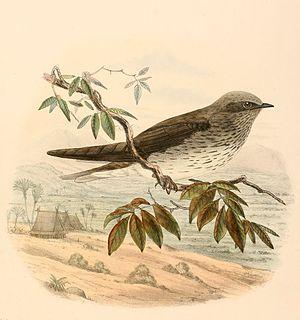
«
L'Hirondelle des Mascareignes est une espèce de passereaux appartenant à la famille des Hirundinidae. Elle vit à Madagascar et dans l'archipel des Mascareignes. La sous-espèce nominale se rencontre à l'île Maurice et La Réunion et n'a jamais été retrouvée ailleurs que dans l'archipel des Mascareignes, tandis que la sous-espèce de Madagascar, P. b. madagascariensis, plus petite, est un oiseau migrateur qui a été vu pendant l'hiver dans l'Est de l'Afrique ou dans d'autres îles de l'océan Indien.